From the Manger to the Cross

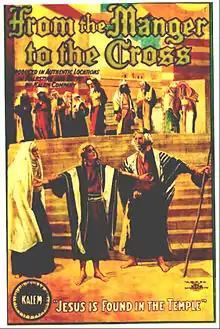
Theatrical poster

From the Manger to the Cross or Jesus of Nazareth (often shortened to simply From the Manger to the Cross) is a 1912 American drama film directed by Sidney Olcott, written by Gene Gauntier (who also portrays Virgin Mary), and starring Robert Henderson-Bland as Jesus of Nazareth. Filmed on location in Egypt and in Palestine, it tells the story of Jesus's life, interspersed with verses from "The Bible".